Print design

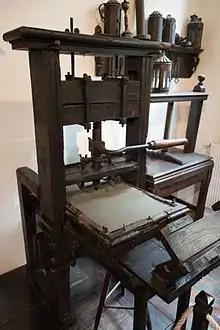
Letterpress from the earliest days of printing

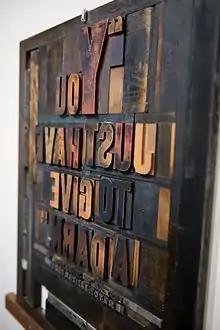
Metal and wood type blocks arranged for printing by letterpress

The letterpress, perfected in the mid fifteenth century by Johannes Gutenberg (1398-1468) through the combined use of the printing press, oil-based inks, and cast metal type, remained the most common and efficient method of printing until the 1960s. Used frequently with typography design and type layout, the letterpress operates through the stamping of type and photo-engraved metal blocks on paper. The metal blocks are arranged in a frame by the printer, and the text columns and etchings are separated by vertical or horizontal metal bars; it is even possible to arrange the blocks at an angle using a letterpress. With the letterpress, print design and graphics remained black and white print on paper until the late nineteenth century. The letterpress was the first technology that allowed for mass production and distribution of printed material at a large scale, and because of this, quickly replaced the slow processes of woodblock printing and hand copying of print design. As time went on and technology progressed, the letterpress did as well. The Industrial Revolution brought about steam powered printing presses and Linotype machines, advancing the mechanical process of printing to a speed never seen before.